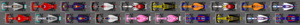
Le Grand Prix automobile de Grande-Bretagne 2018 disputé le 8 juillet 2018 sur le circuit de Silverstone, est la 986ᵉ épreuve du championnat du monde de Formule 1 courue depuis 1950, à l'endroit où se disputa aussi la première d'entre-elles. Il s'agit de la 69ᵉ édition du Grand Prix de Grande-Bretagne comptant pour le championnat du monde de Formule 1, la cinquante-deuxième disputée sur le circuit de Silverstone et la dixième manche du championnat 2018.